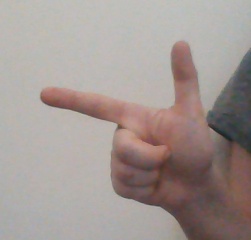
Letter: yaa